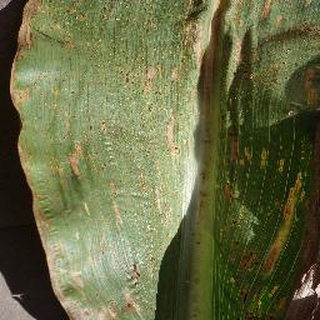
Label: corn_cercospora_leaf_spot